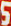
Number: 5